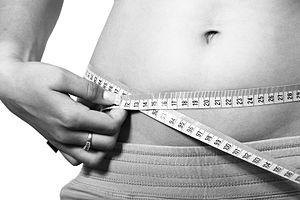
Une femme mesure son ventre.
La satisfaction corporelle est un concept qui fait référence à la satisfaction qu’une personne a de son aspect corporel. Toutefois, la version négative du concept est souvent plus utilisée. L'« insatisfaction corporelle » correspond à l'écart entre l'apparence qu'une personne voudrait avoir et celle qu'elle a réellement; il s'agit d'une mesure subjective de soi. Ces deux notions sont très souvent liées à la notion d’image du corps qui est la représentation mentale que se fait un individu de son propre corps.